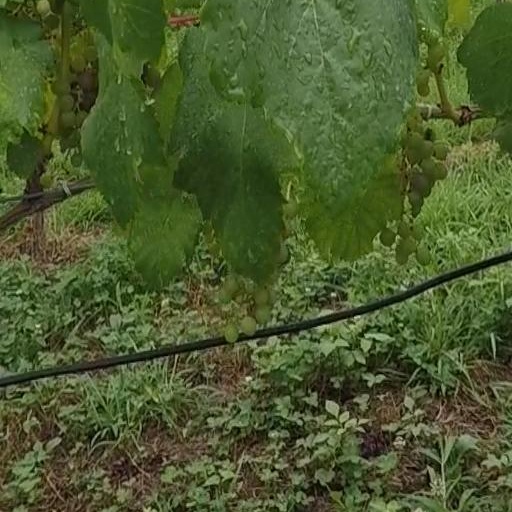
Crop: grape